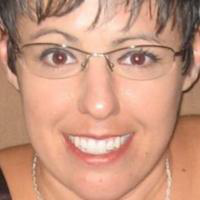
Age group: age 41-55